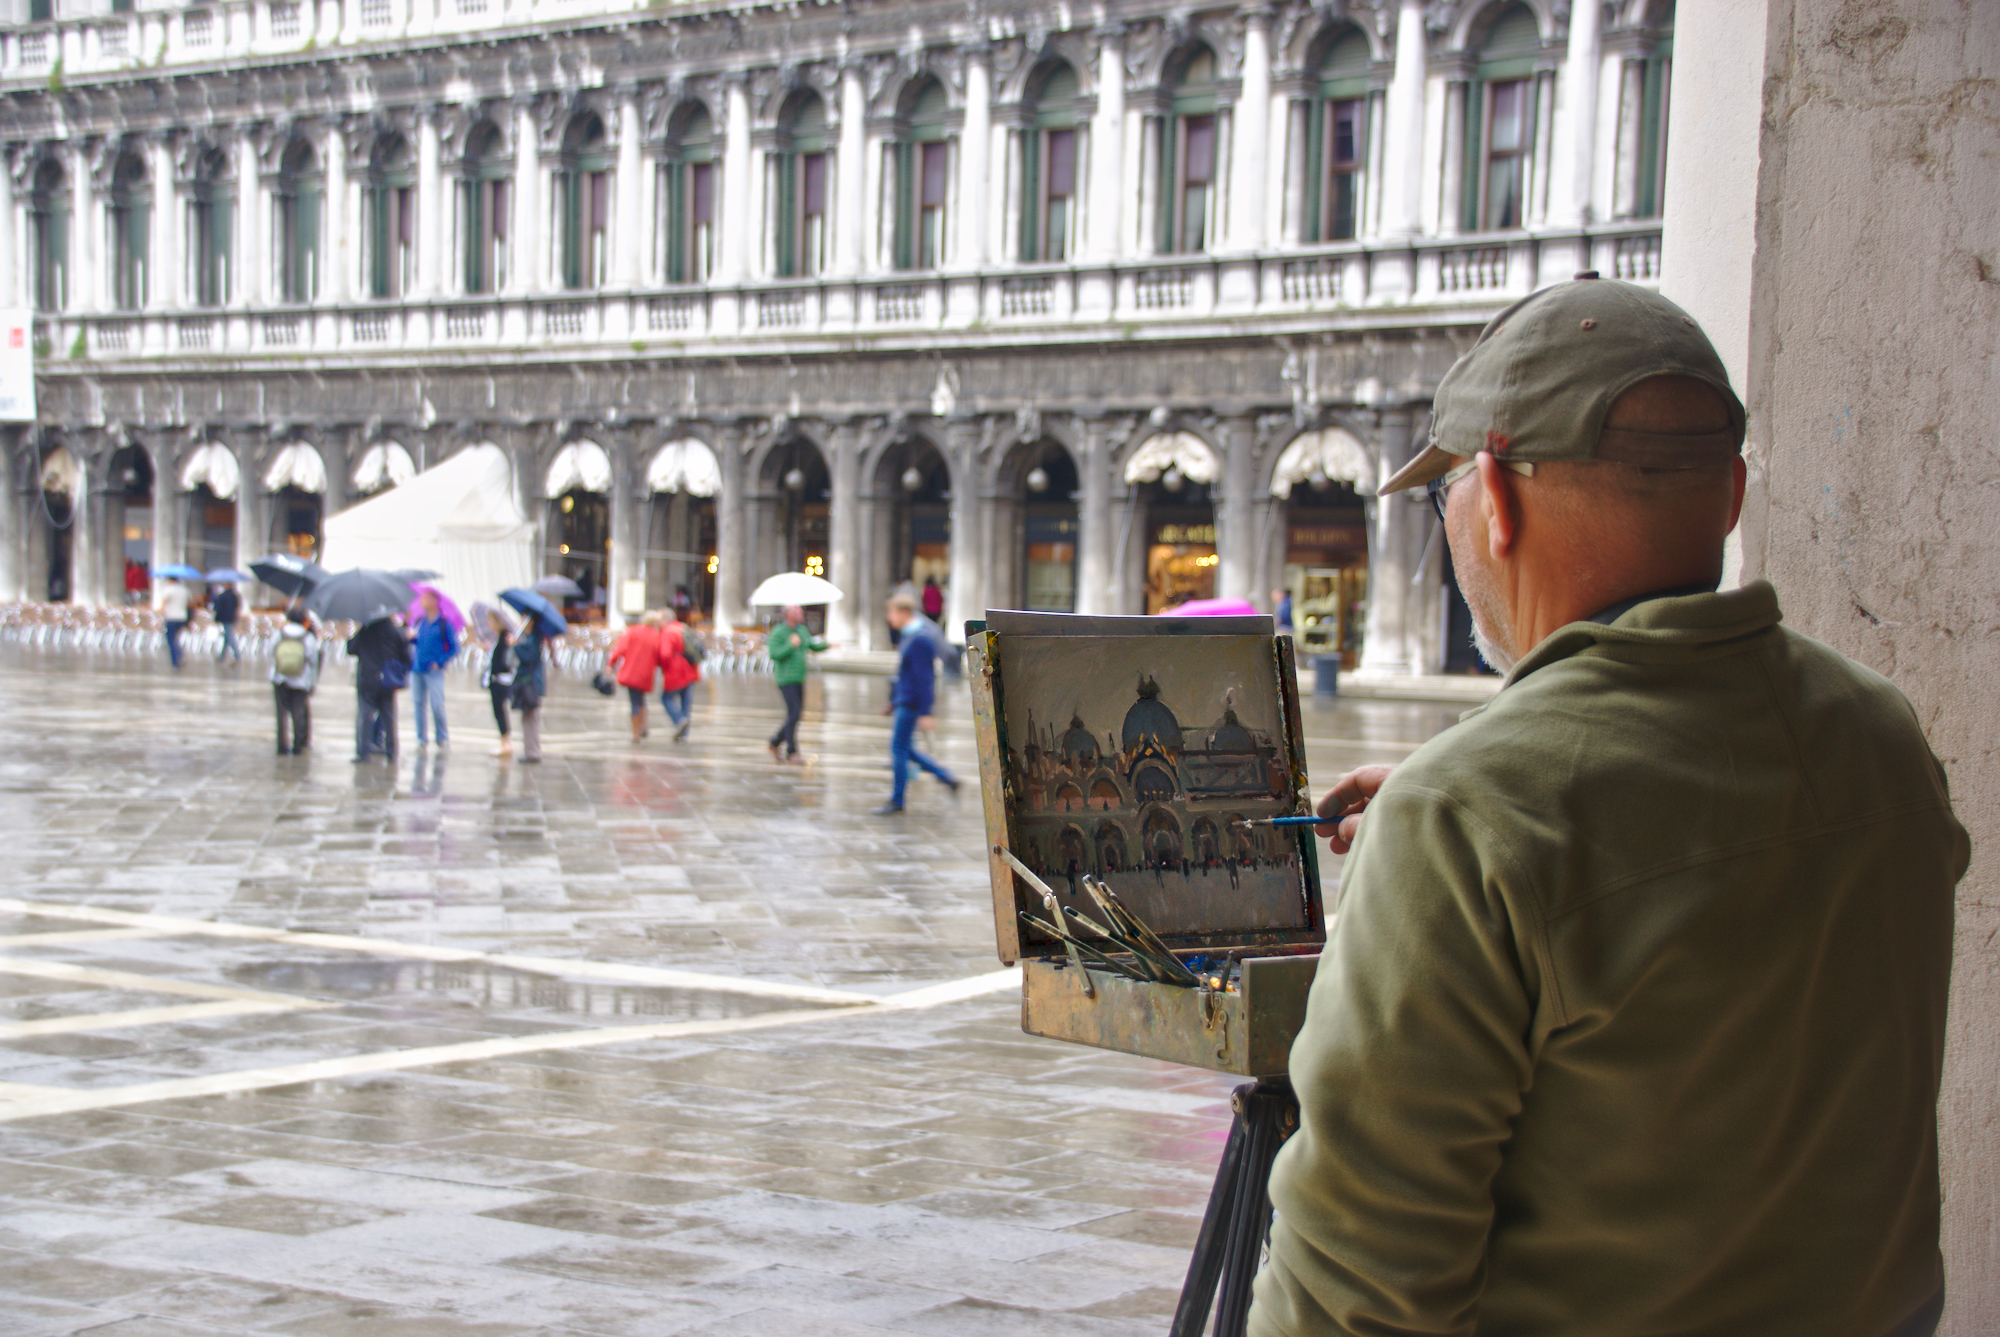
rain, portrait, umbrella, italy, venice, tourism, painting, painter, sanmarco, piazzasanmarco, saintmarksbasilica